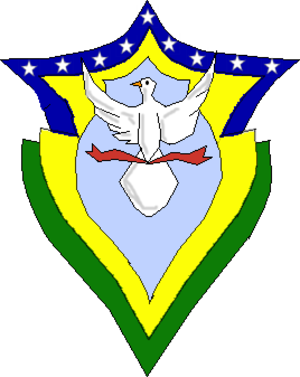
El Molino est une municipalité située dans le département de La Guajira, en Colombie.